Robbery Under Arms (play)

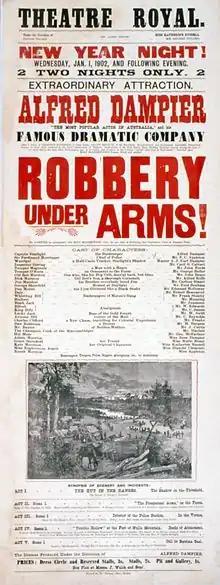
Poster from a 1902 production

Robbery Under Arms is a 1890 play by Alfred Dampier and Garnet Walch based on the novel of the same name by Rolf Boldrewood.